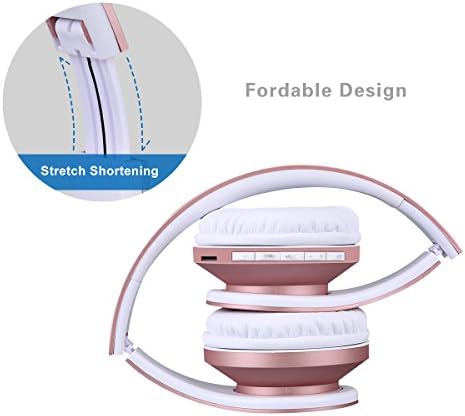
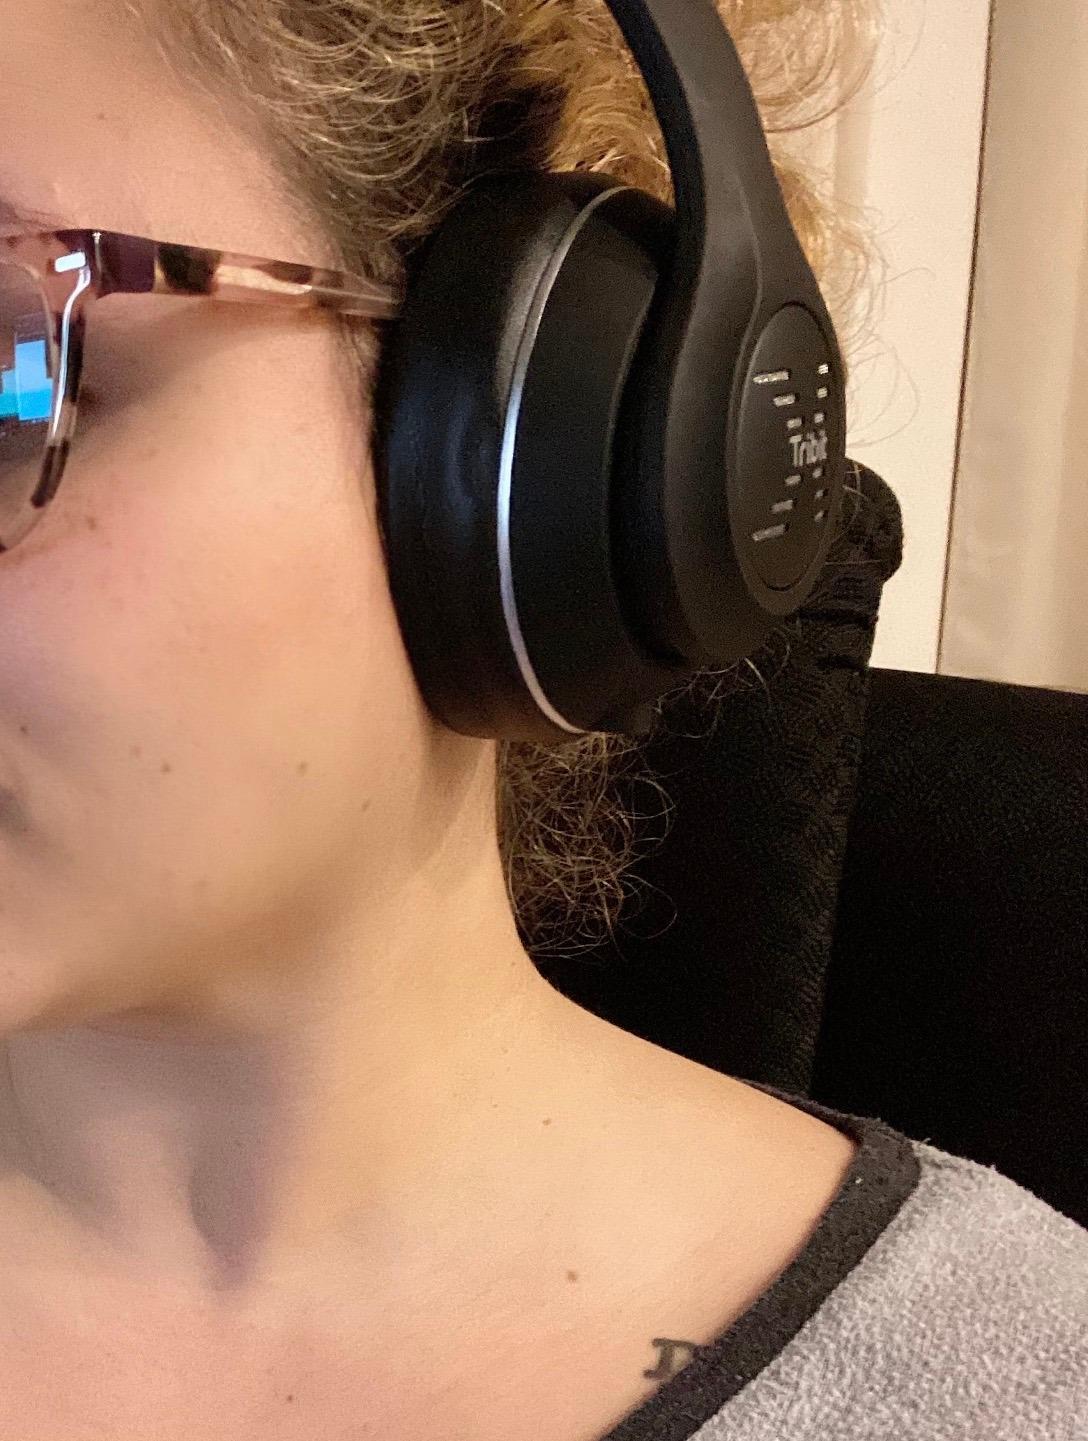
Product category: headphones
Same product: no